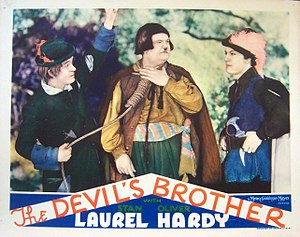
Gøg og Gokke / Film
"Gøg og Gokke var et komikerpar, som dukkede frem i stumfilmens dage i Hollywood i 1920'erne. Parret bestod af Gøg, den tynde englænder Stan Laurel, og Gokke, den tykke amerikaner Oliver Hardy. Fra slutningen af 1920'erne frem til midten af 1940'erne var de berømte for deres slapstick-komik, hvor Gøg spillede rollen som den kluntede og barnlige bangebuks, over for Gokkes rolle som opblæst, selvsikker bølle. Komikerparrets kendingsmelodi, kendt som ""The Cuckoo Song"", ""Ku-Ku"" eller ""The Dance of the Cuckoos"", blev altid spillet til rulleteksterne i begyndelsen af deres film. Kendingsmelodien er et af parrets vigtige kendemærker, sammen med deres bowlerhatte.